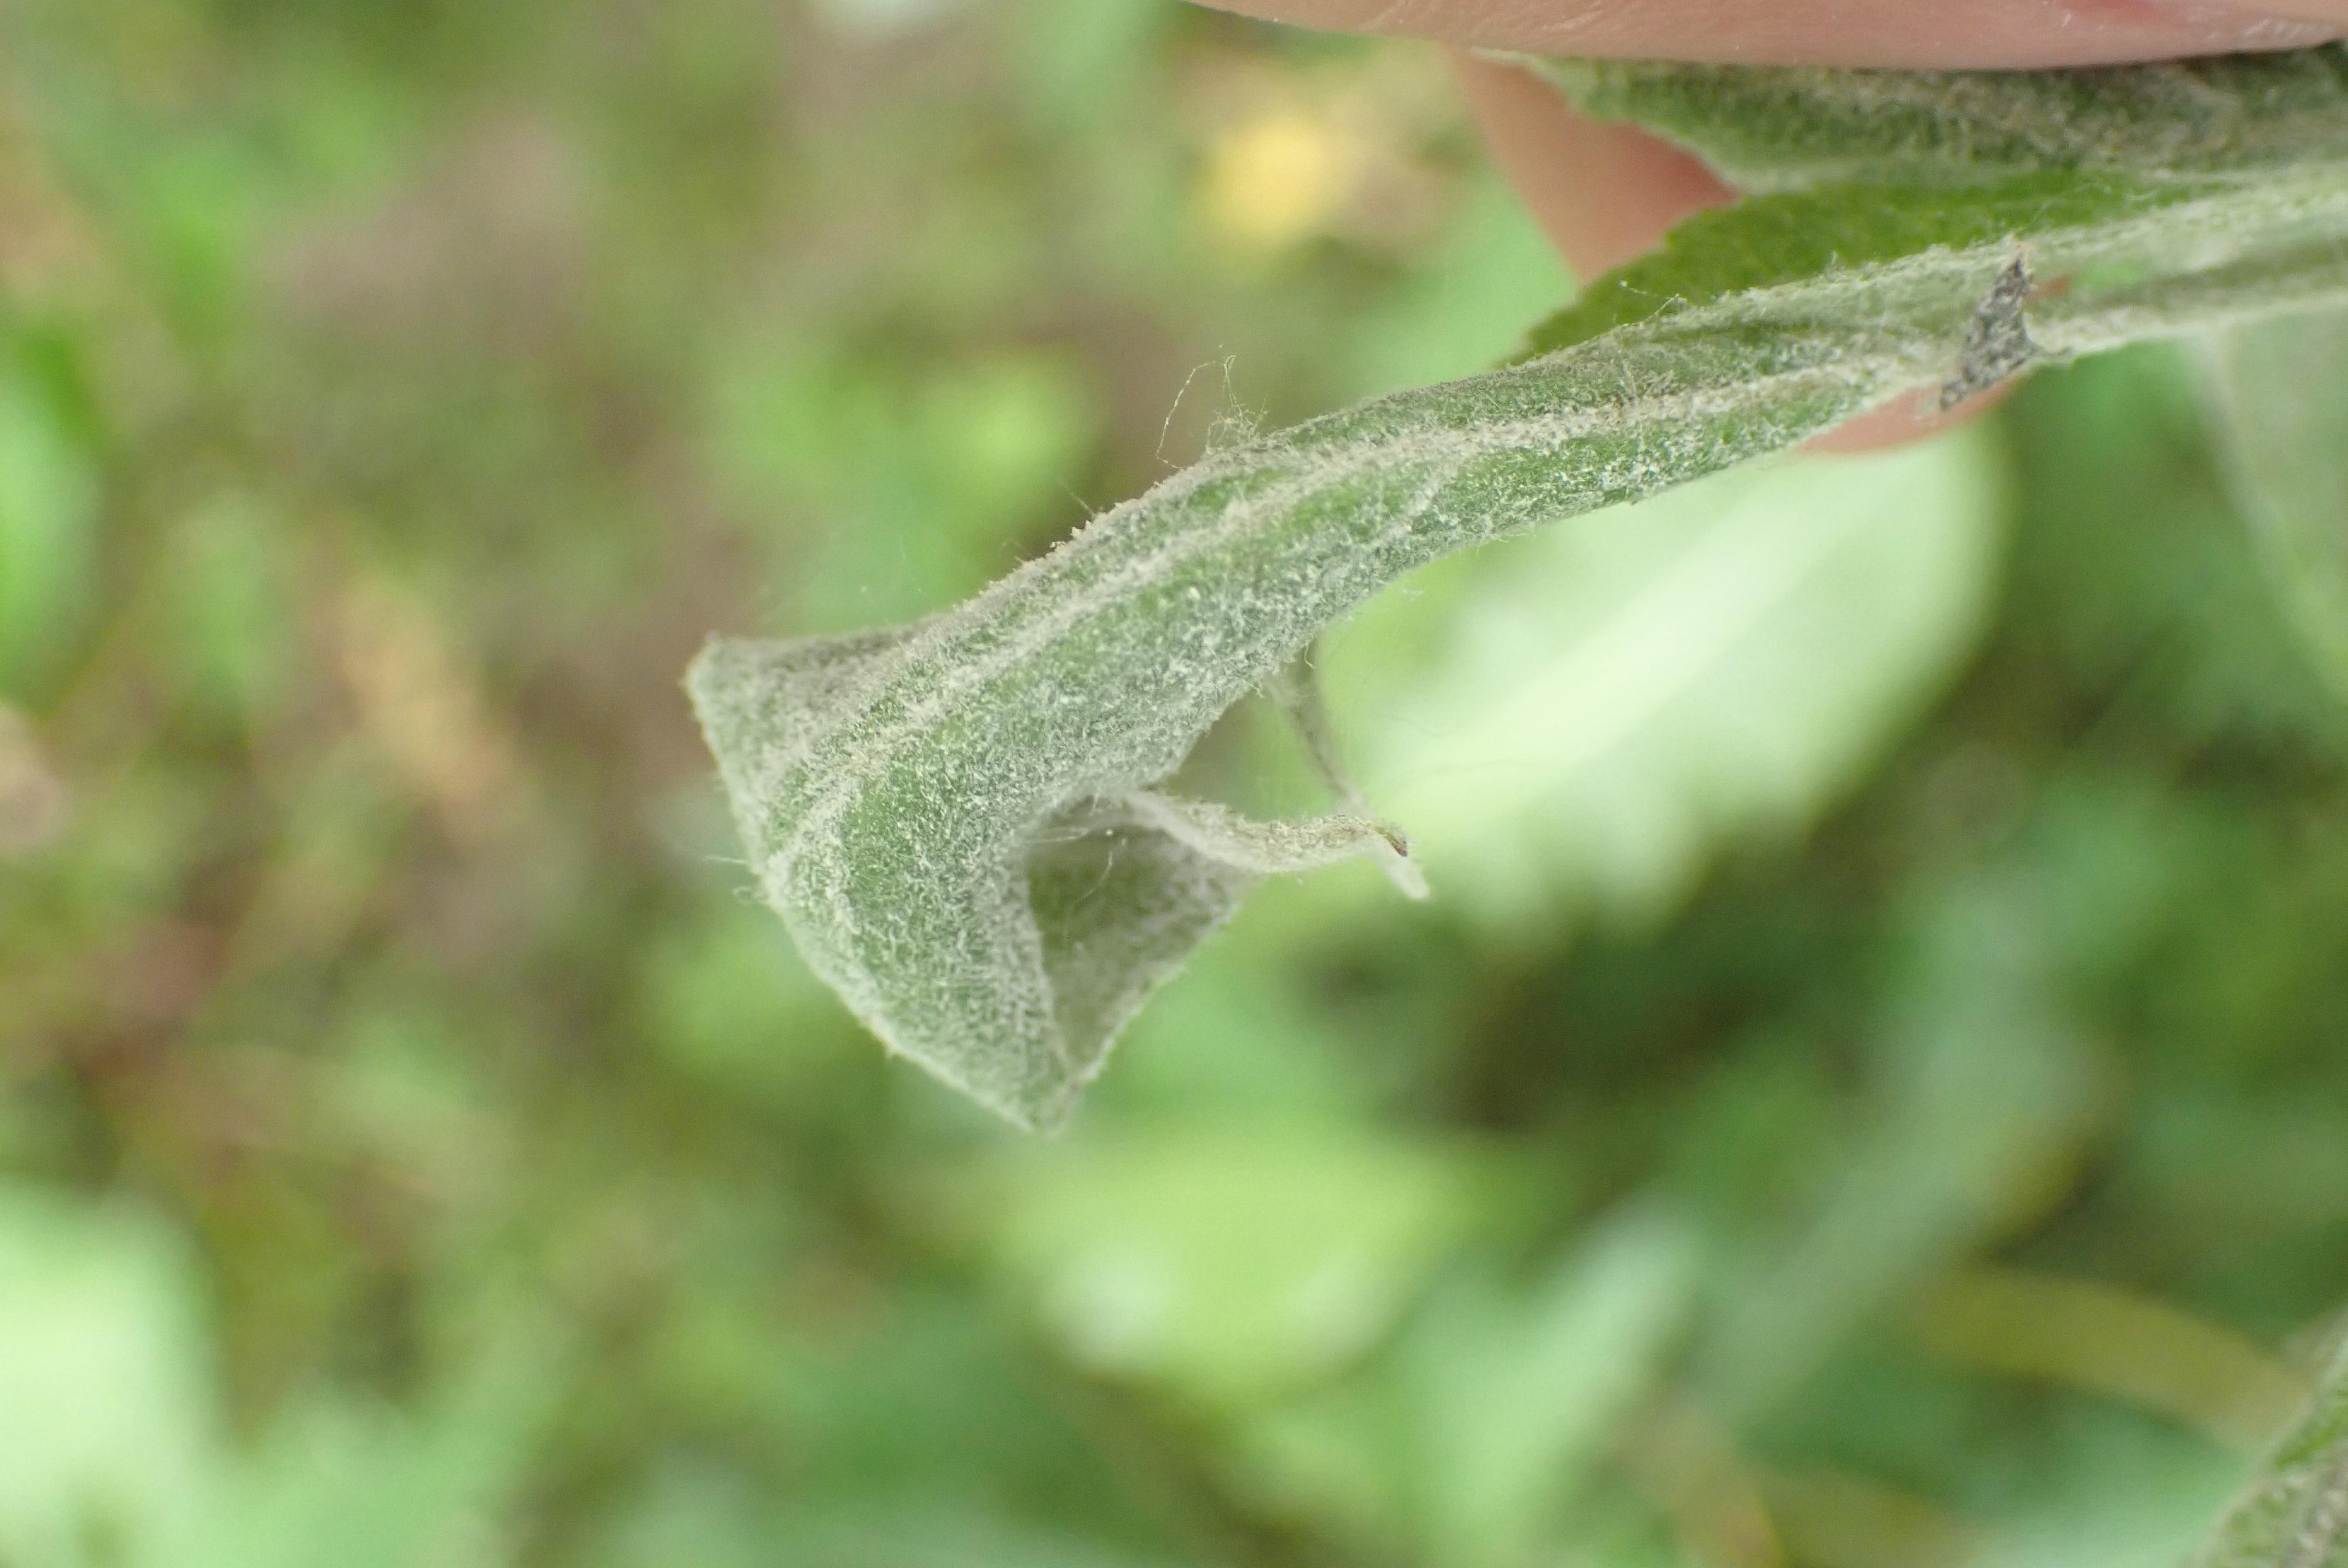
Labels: powdery_mildew